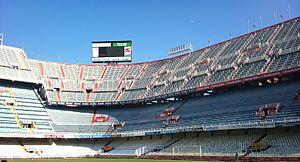
Le Valence Club de Fútbol est un club de football espagnol fondé le 18 mars 1919 et basé à Valence.